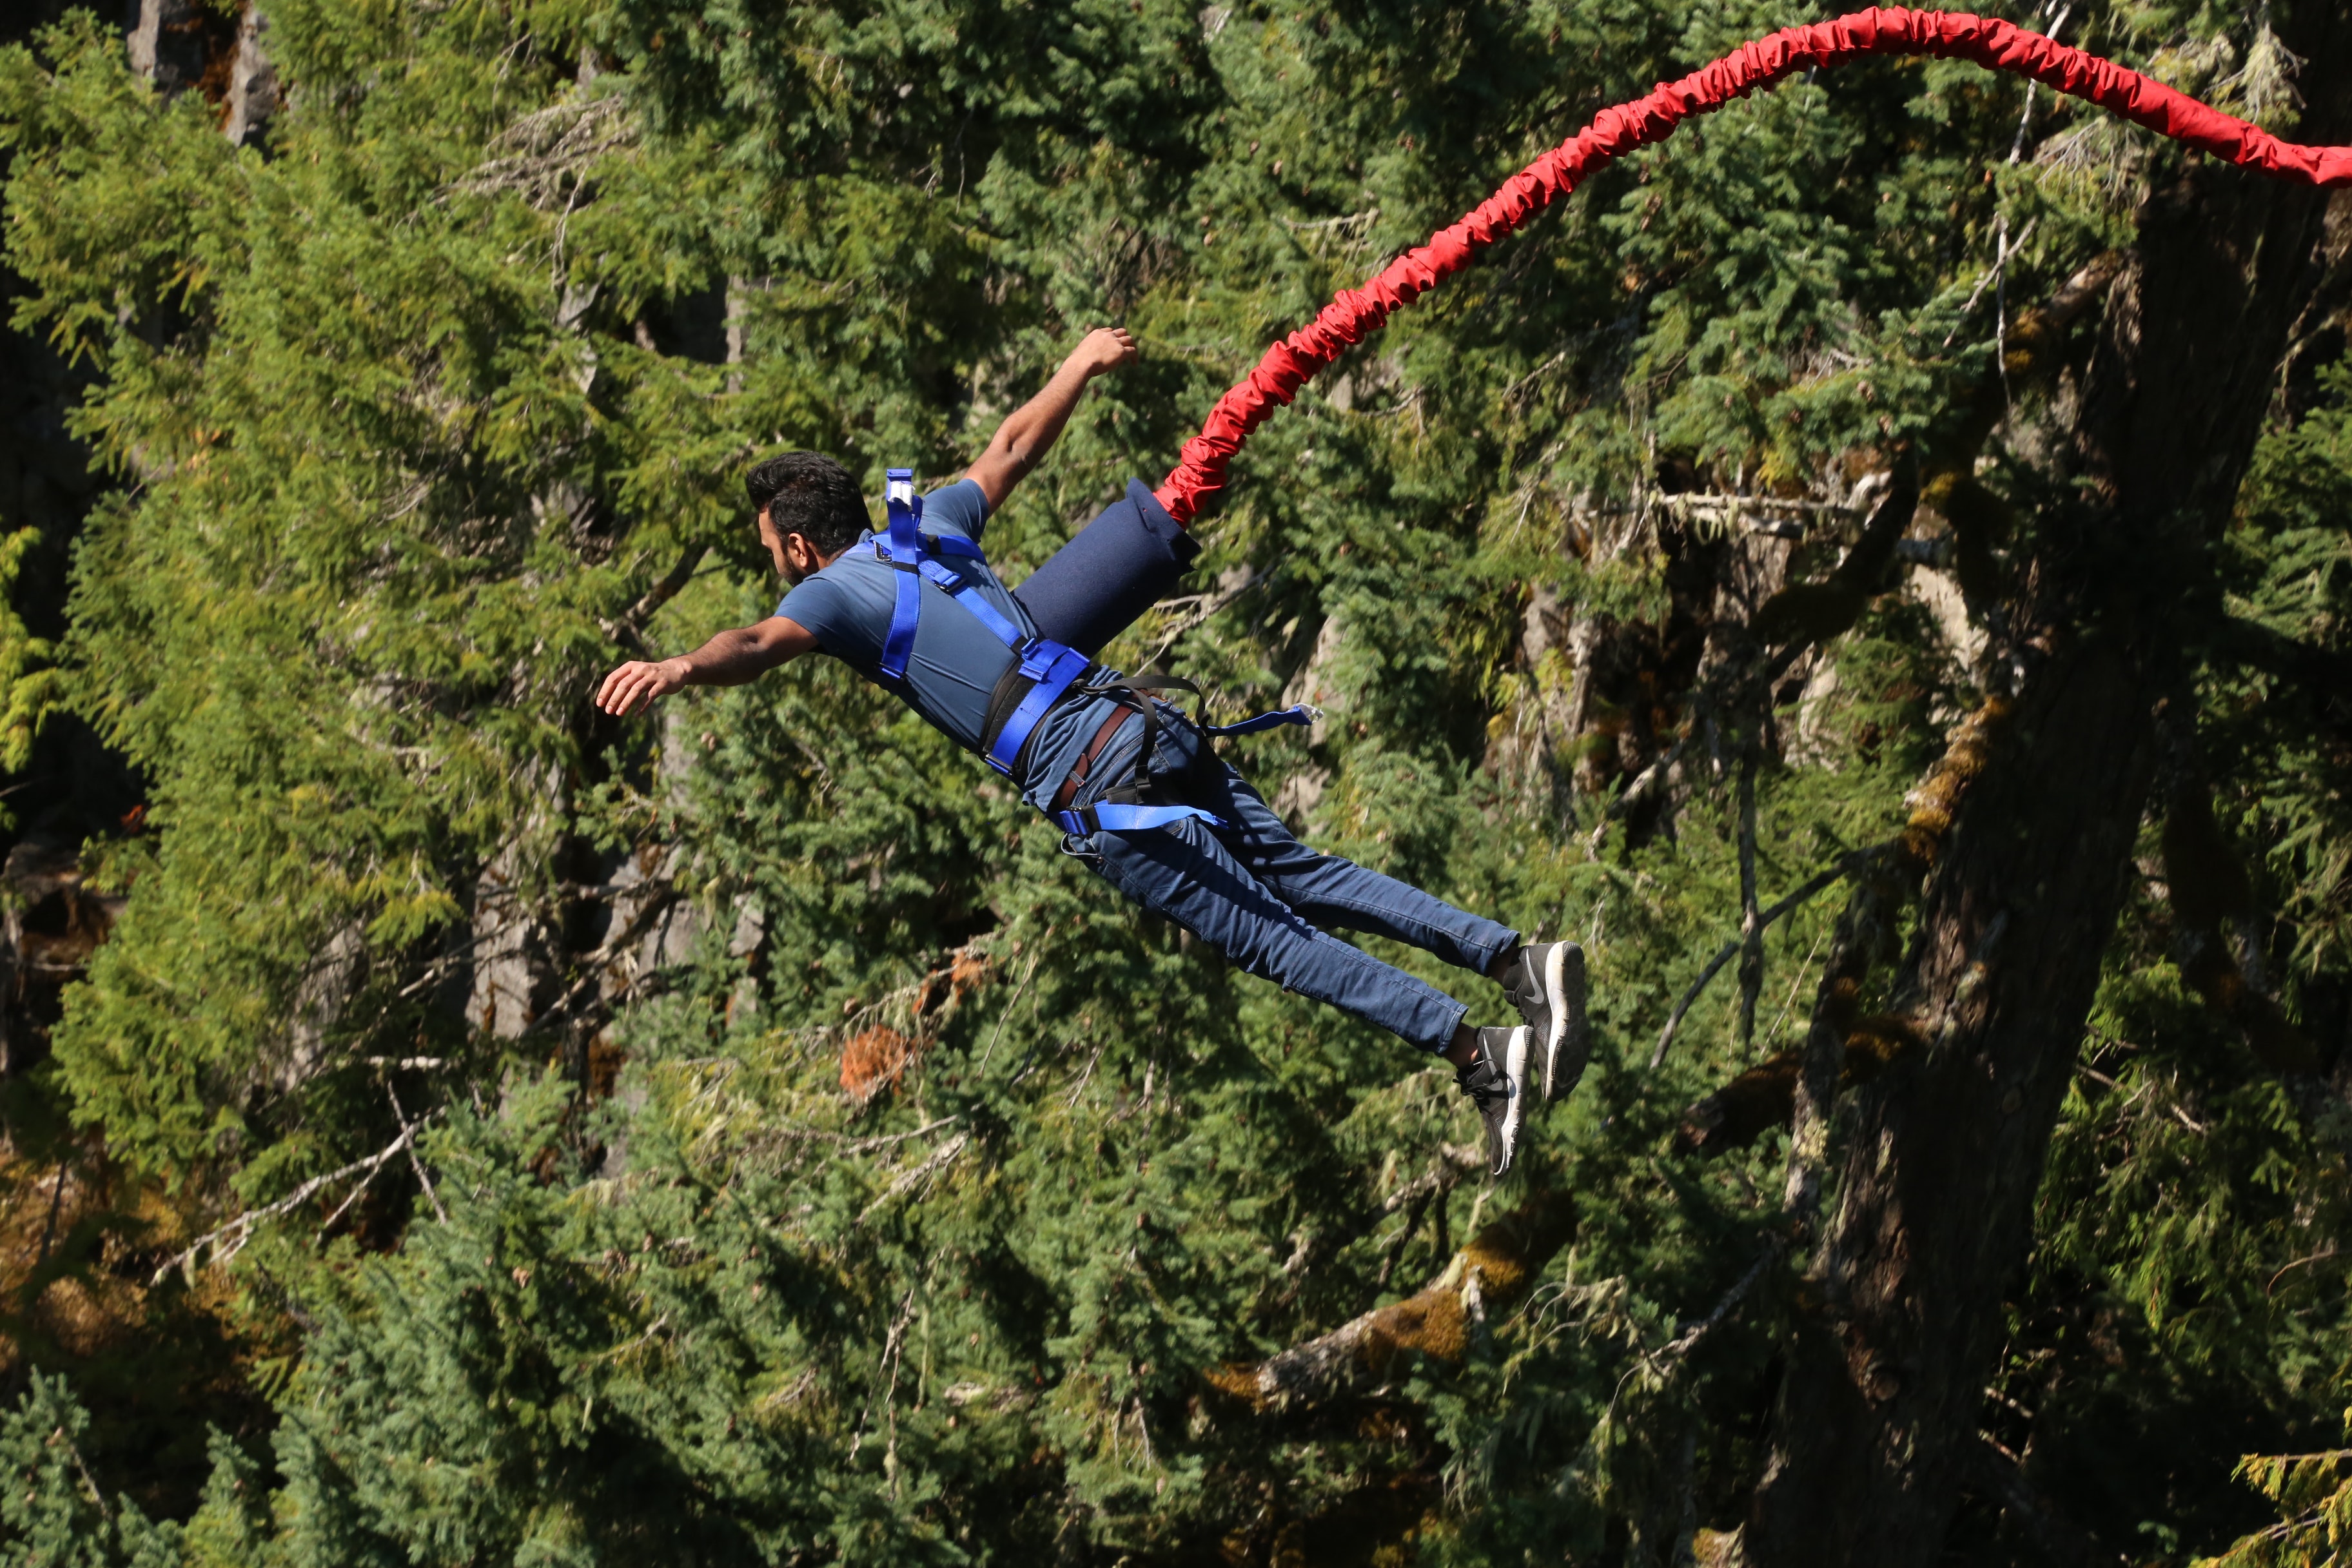
adventure, outdoor recreation, tree, bungee jumping, jumping, extreme sport, bungee cord, forest, jungle, rainforest, recreation, rope, leisure, arborist, fun, rock climbing equipment, plant